Johann Fischbach

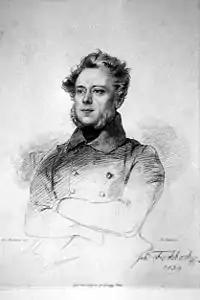
Johann Fischbach, engraving by Franz Xaver Stöber, after a painting by Josef Danhauser (1834)

Johann (Franz) Fischbach (5 April 1797 in Grafenegg – 19 June 1871 in Munich) was an Austrian painter.